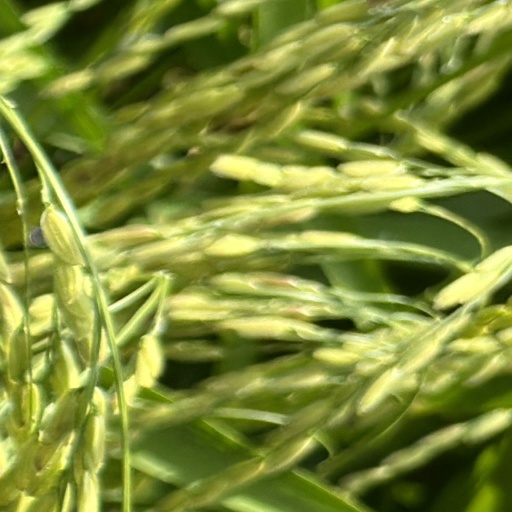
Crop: rice